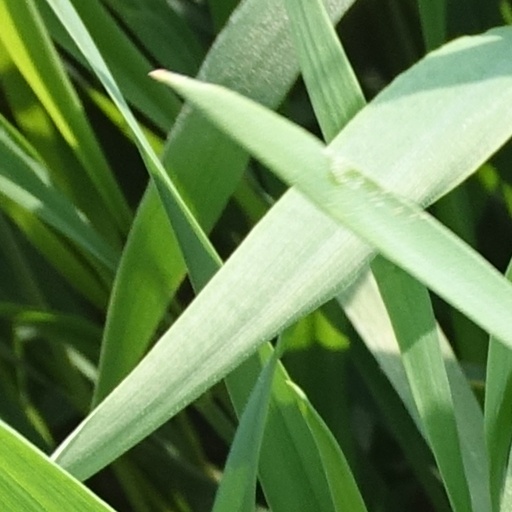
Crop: wheat